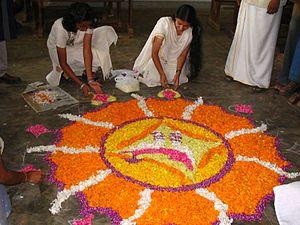
Onam est un festival des moissons du sud de l'Inde, célébré en particulier au Kerala. Aligné sur un calendrier lunaire, sa date varie dans le calendrier grégorien entre août et septembre et correspond à la pleine Lune. Cette fête commémore la venue du roi légendaire Maveli. Les festivités durent pendant 10 jours et sont liées à plusieurs éléments de la culture et la tradition du Kérala. On y fait des décorations florales, on y élabore des banquets, on y fait des course de bateau, Puli Kali et la danse Kaikottikali.